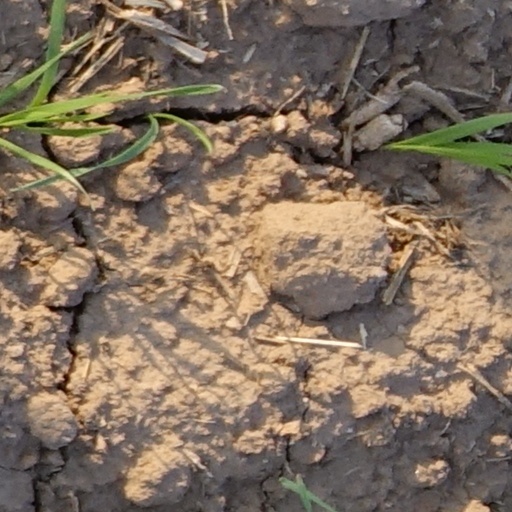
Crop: wheat